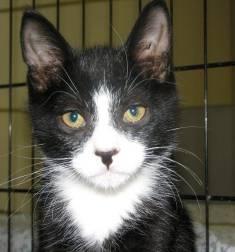
cat